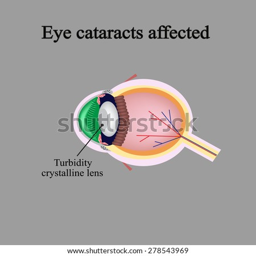
the structure of the eye .